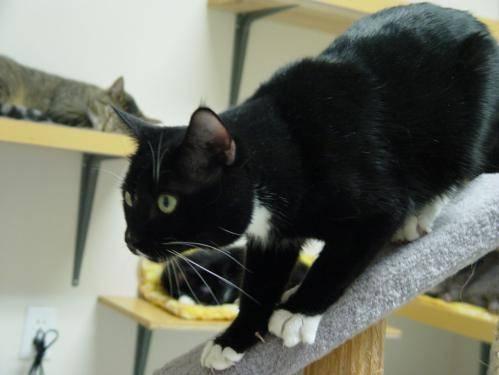
cat